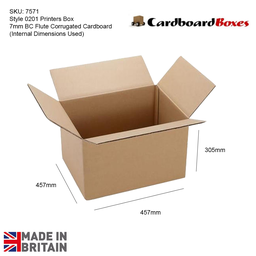
Label: cardboard